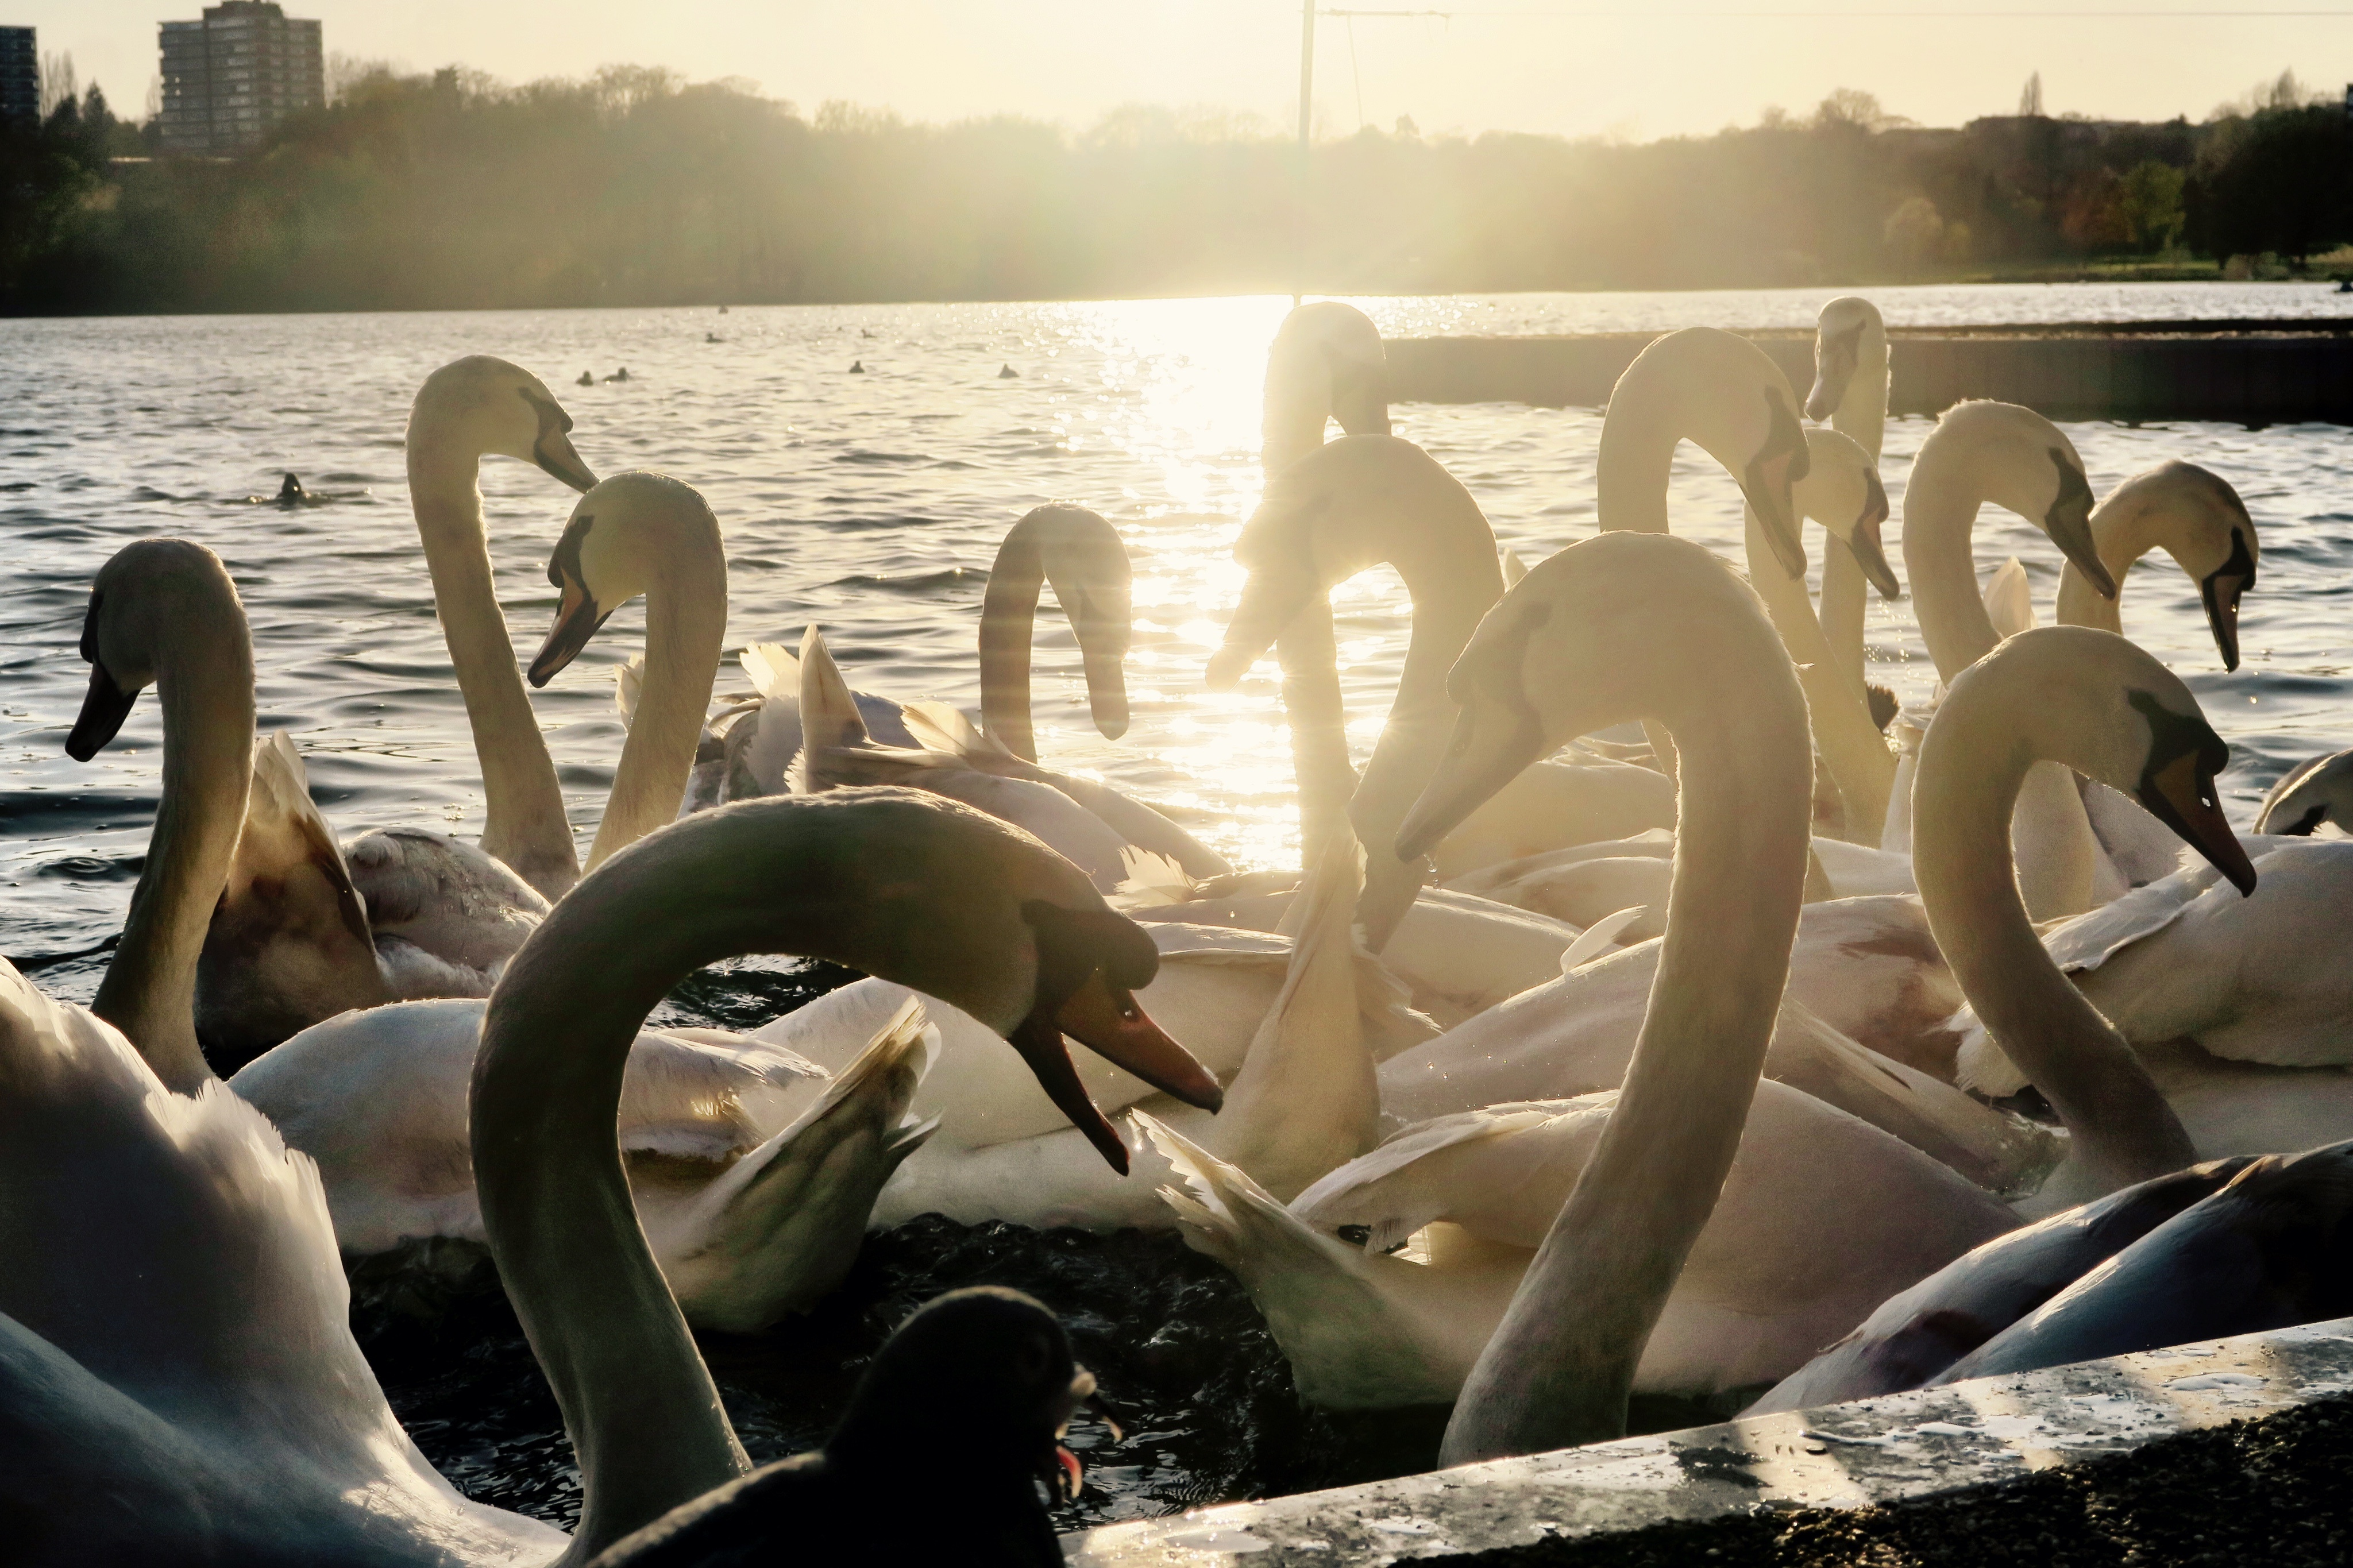
water, image, water bird